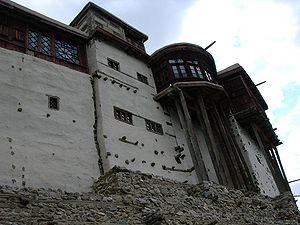
Le Hunza est un ancien État princier au nord du Pakistan, à l'intérieur de l'actuel Gilgit-Baltistan. Sa capitale était Baltit.
Vous trouverez ci-dessous une liste incomplète des sites du patrimoine culturel du Gilgit-Baltistan. Selon la publication de l'Agence de protection de l'environnement pakistanaise sur les zones protégées, il n'y a que deux sites archéologiques et monuments au Gilgit-Baltistan.